Harold Robert Aaron

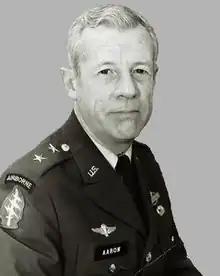

Harold Robert Aaron (June 21, 1921 – April 30, 1980) was a lieutenant general in the United States Army.